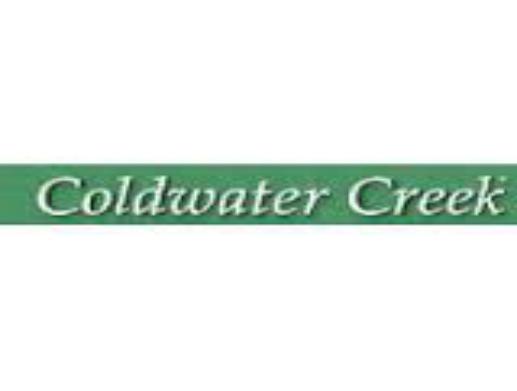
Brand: Coldwater Creek
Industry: Clothes